Achondroplasia

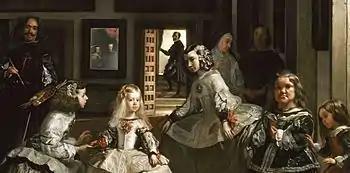
Detail of "Las Meninas" by Diego Velázquez (1656), showing Maribarbola and Nicolasito Pertusato (right), achondroplastic dwarfs in the entourage of Infanta Margarita

Achondroplasia can be detected before birth by prenatal ultrasound, although signs are often subtle and not apparent before the 24th week of pregnancy. A DNA test can be performed before birth to detect homozygosity, wherein two copies of the mutant gene are inherited, a lethal condition leading to stillbirths. Postnatal diagnosis of achondroplasia is typically uncomplicated, involving an assessment of physical and radiographic features. Clinical features include megalocephaly, short limbs, prominent forehead, thoracolumbar kyphosis and mid-face hypoplasia. Complications like dental malocclusion, hydrocephalus and repeated otitis media can be observed. The risk of death in infancy is increased due to the likelihood of compression of the spinal cord with or without upper airway obstruction.